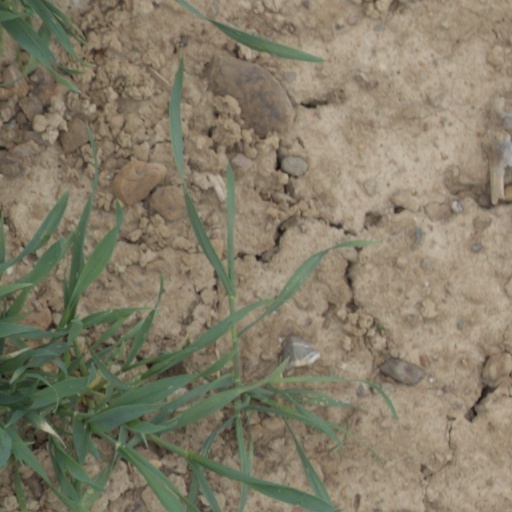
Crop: wheat